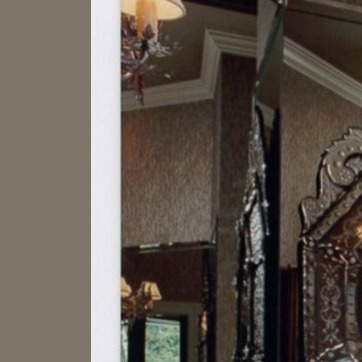
Material: mirror